Hugo van der Goes

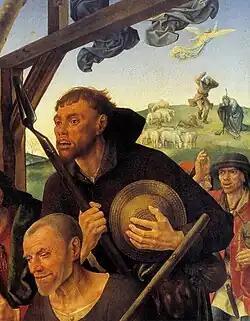
Shepherds from the Portinari Triptych

The raw features of the shepherds in van der Goes's composition made a deep impression on painters working in Florence. Domenico Ghirlandaio likely drew inspiration from the Portinari Triptych for his Epiphany in the Sasseti chapel. The largest Netherlandish work that could be seen in Florence, it was greatly praised. In his "Vite" of 1550 Giorgio Vasari referred to it as by "Ugo d'Anversa" ("Hugo of Antwerp"). This is the sole documentation for its authorship by Hugo van der Goes. All other works are attributed to van der Goes based on stylistic comparison with the altarpiece.